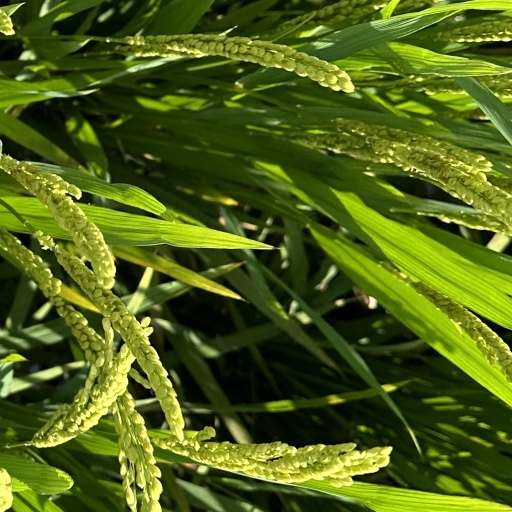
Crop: rice